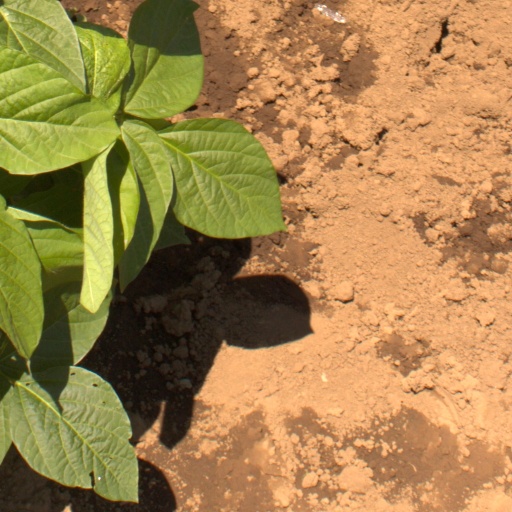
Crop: soybean